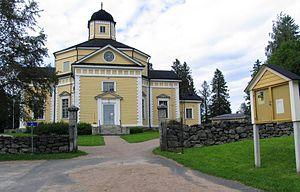
L'église de Juuka est située au centre de Juuka dans la région de Carélie du Nord en Finlande.
Cet article recense les églises évangéliques-luthériennes de Finlande.